Kubova Huť

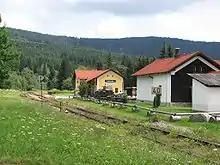
Railway station

Kubova Huť is located on the railway line Volary–Strakonice. Its railway station is the highest in the country at above sea level.